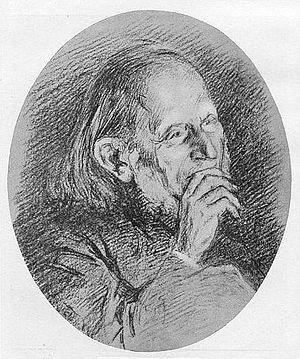
Henri Weil (1818-1909), philologue français. Dessin tiré des Imagines philologorum, vol. 8, d'Alfred Gudeman.
Henri Weil, né le 27 août 1818 à Francfort-sur-le-Main et mort le 5 novembre 1909 à Paris, est un philologue et helléniste français, d'origine allemande.